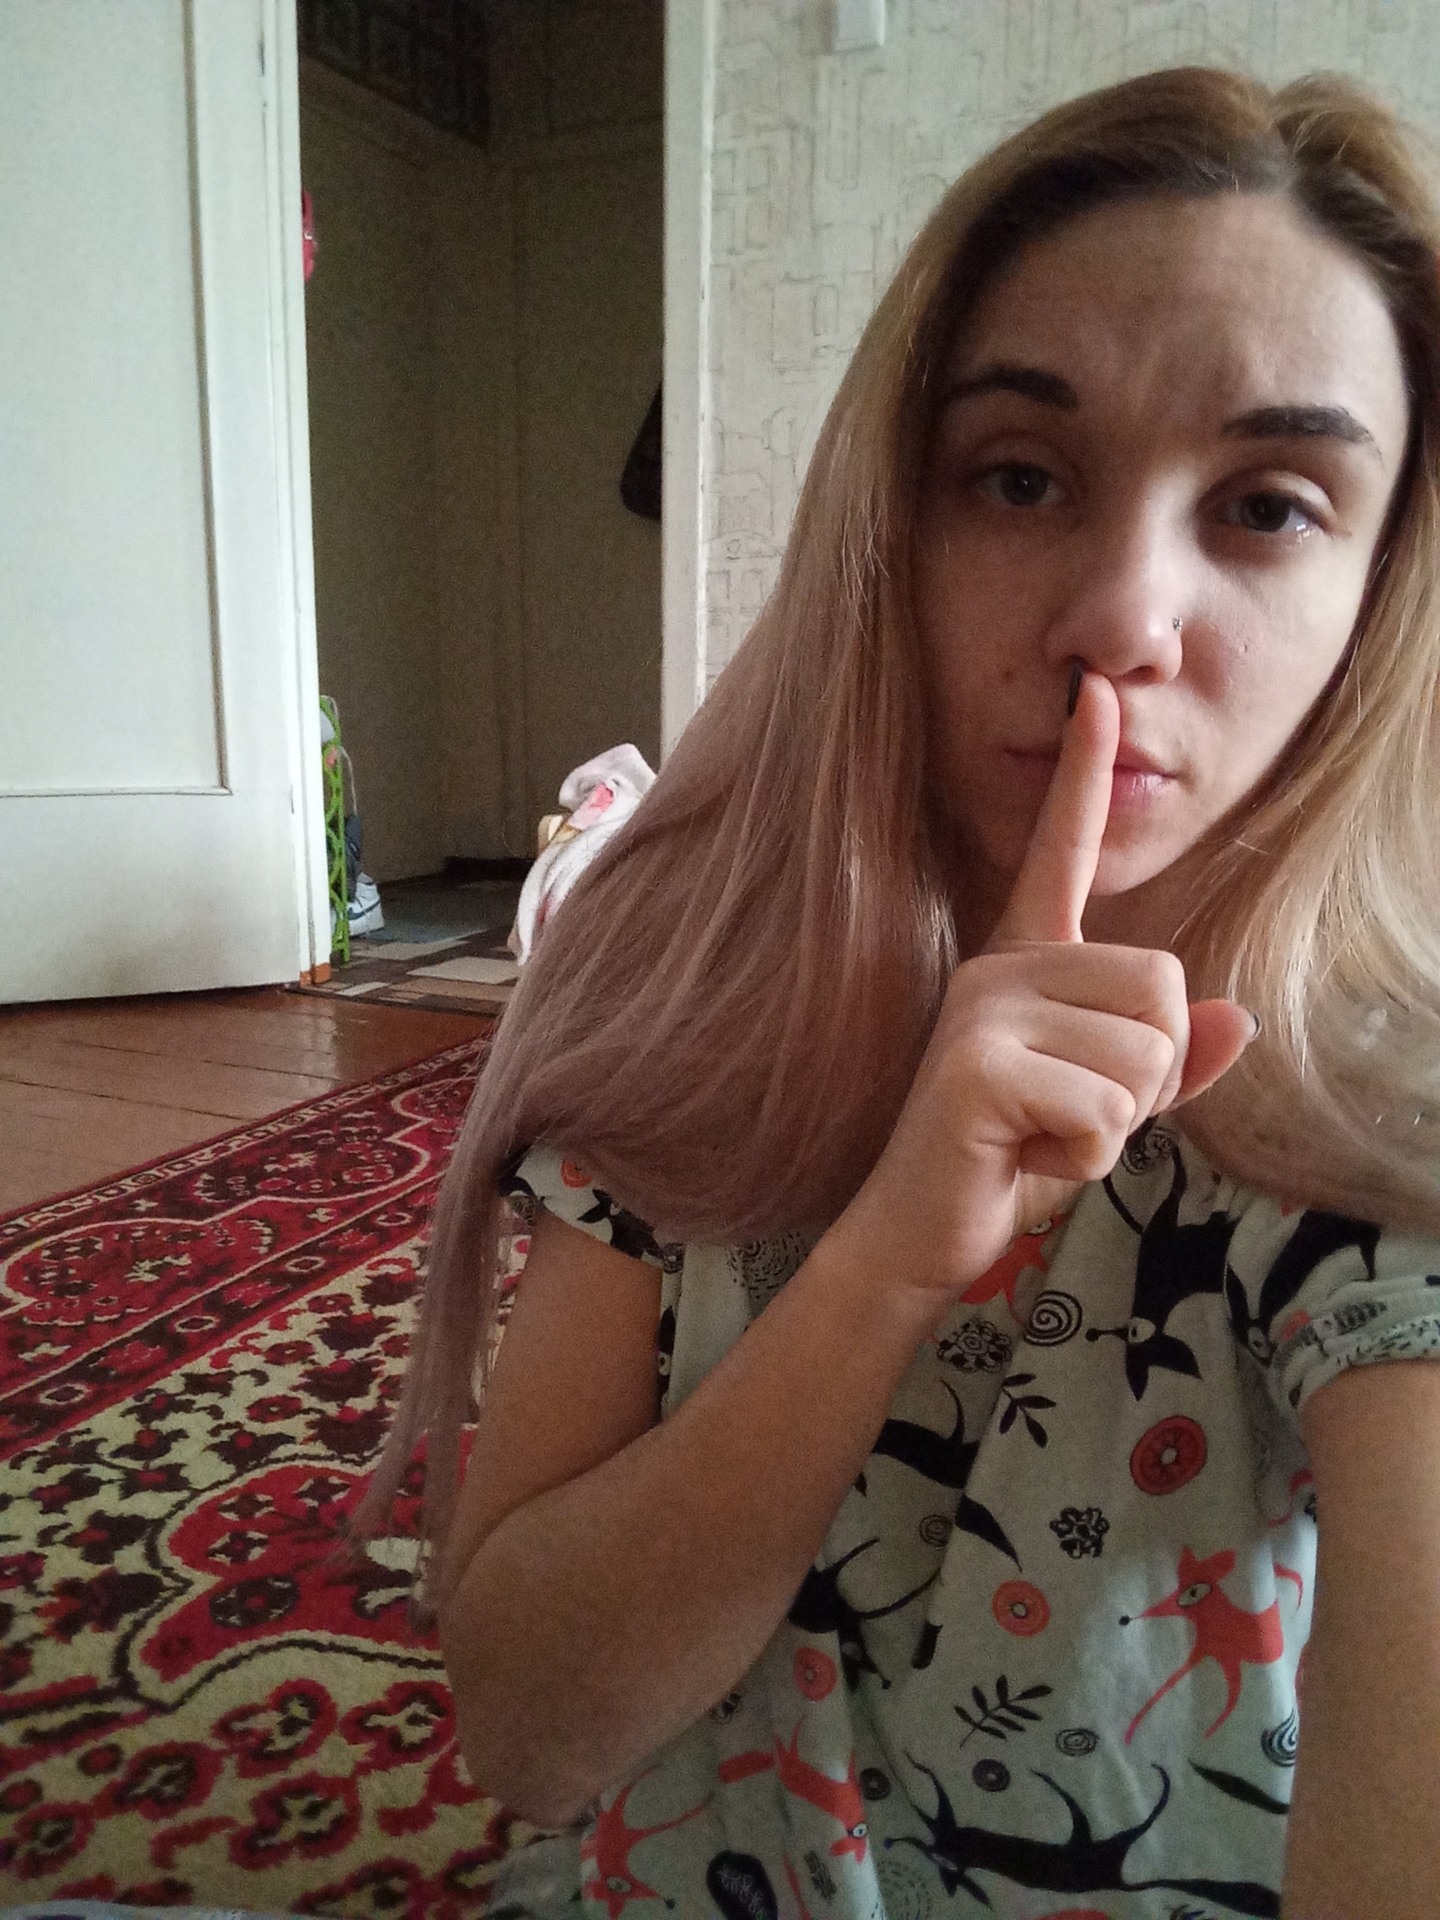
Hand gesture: mute